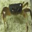
Label: cra